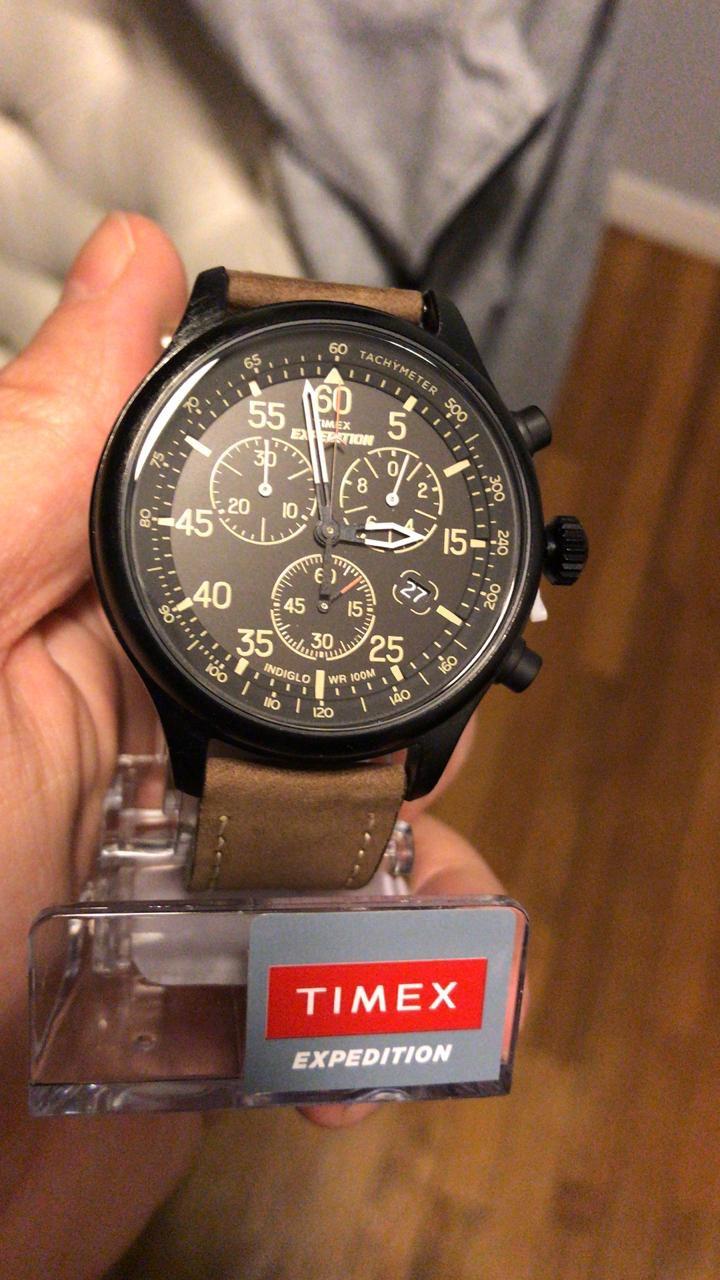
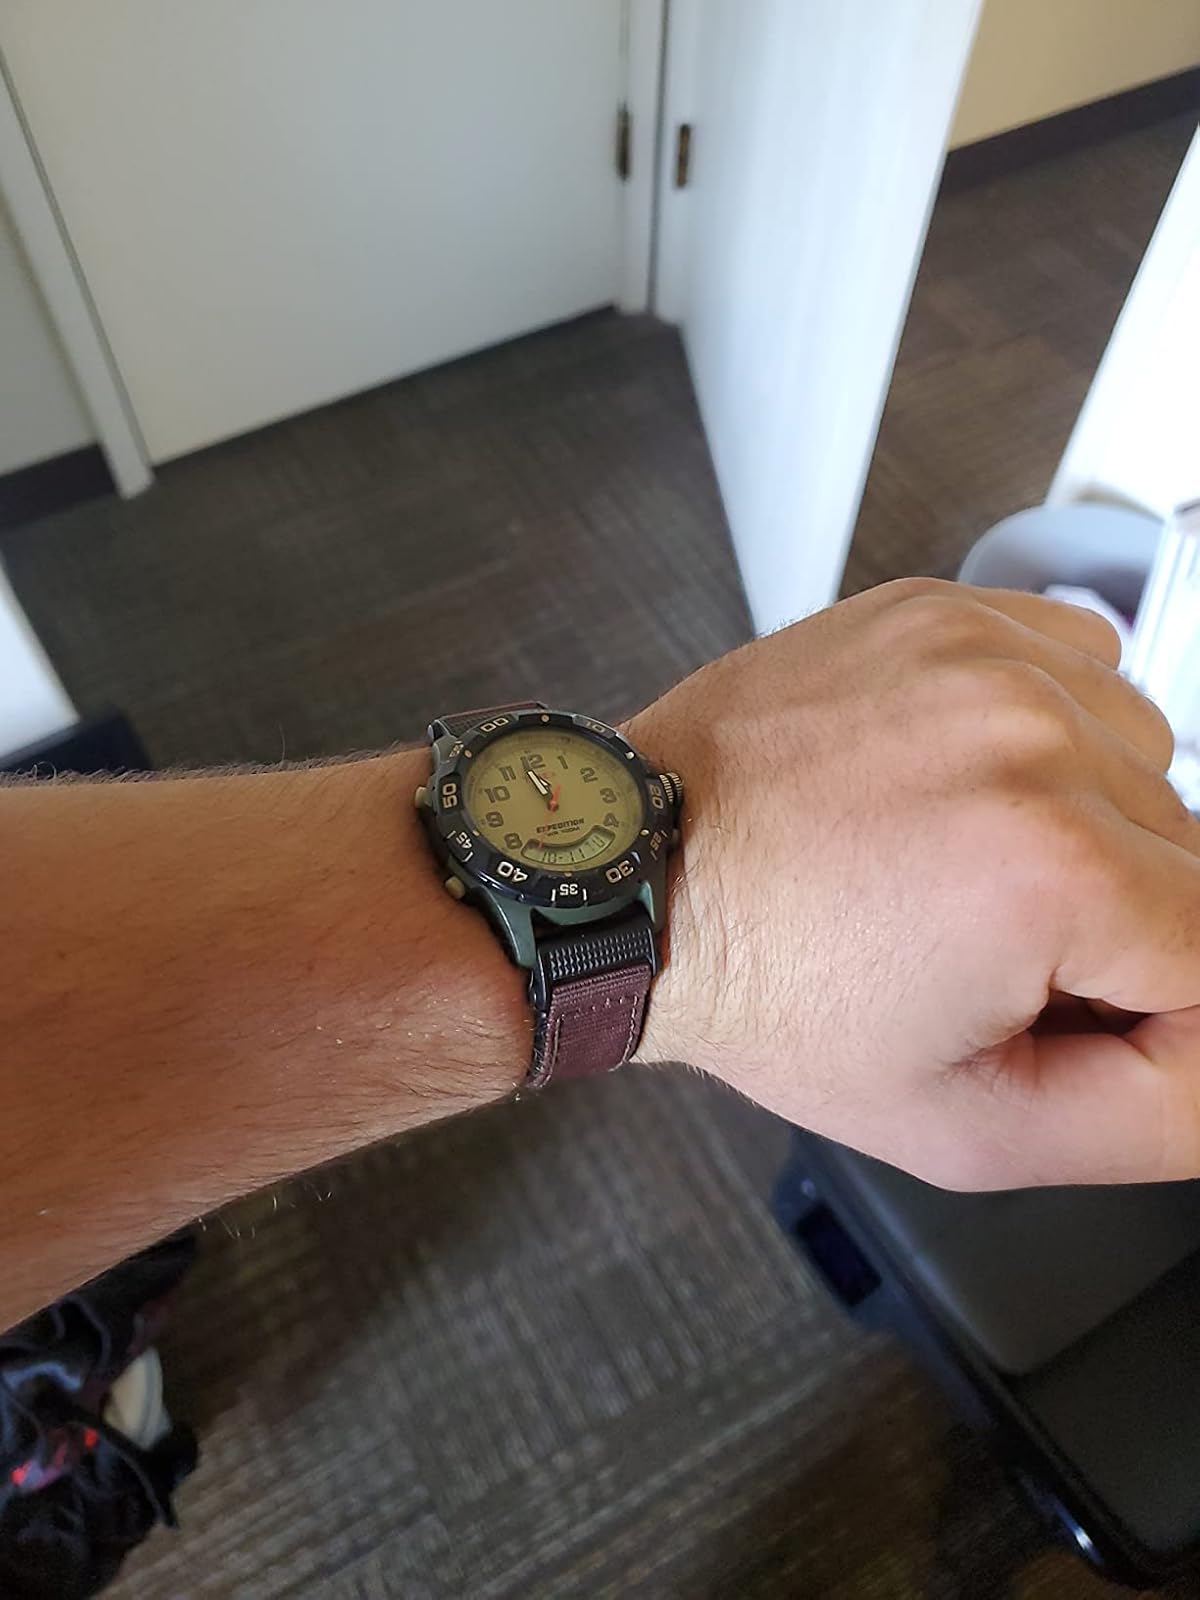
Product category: accessories_watch
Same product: no